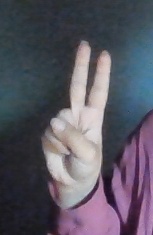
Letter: taa